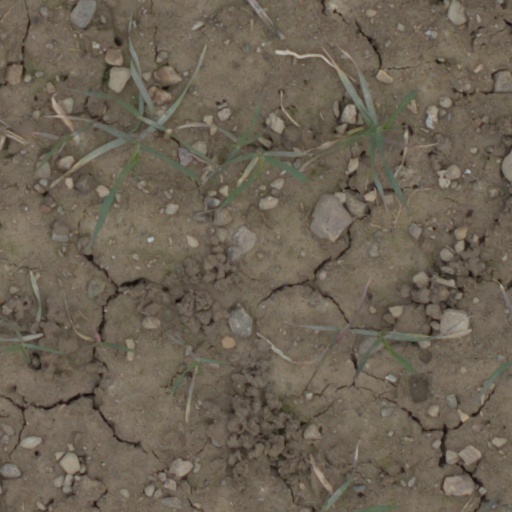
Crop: wheat